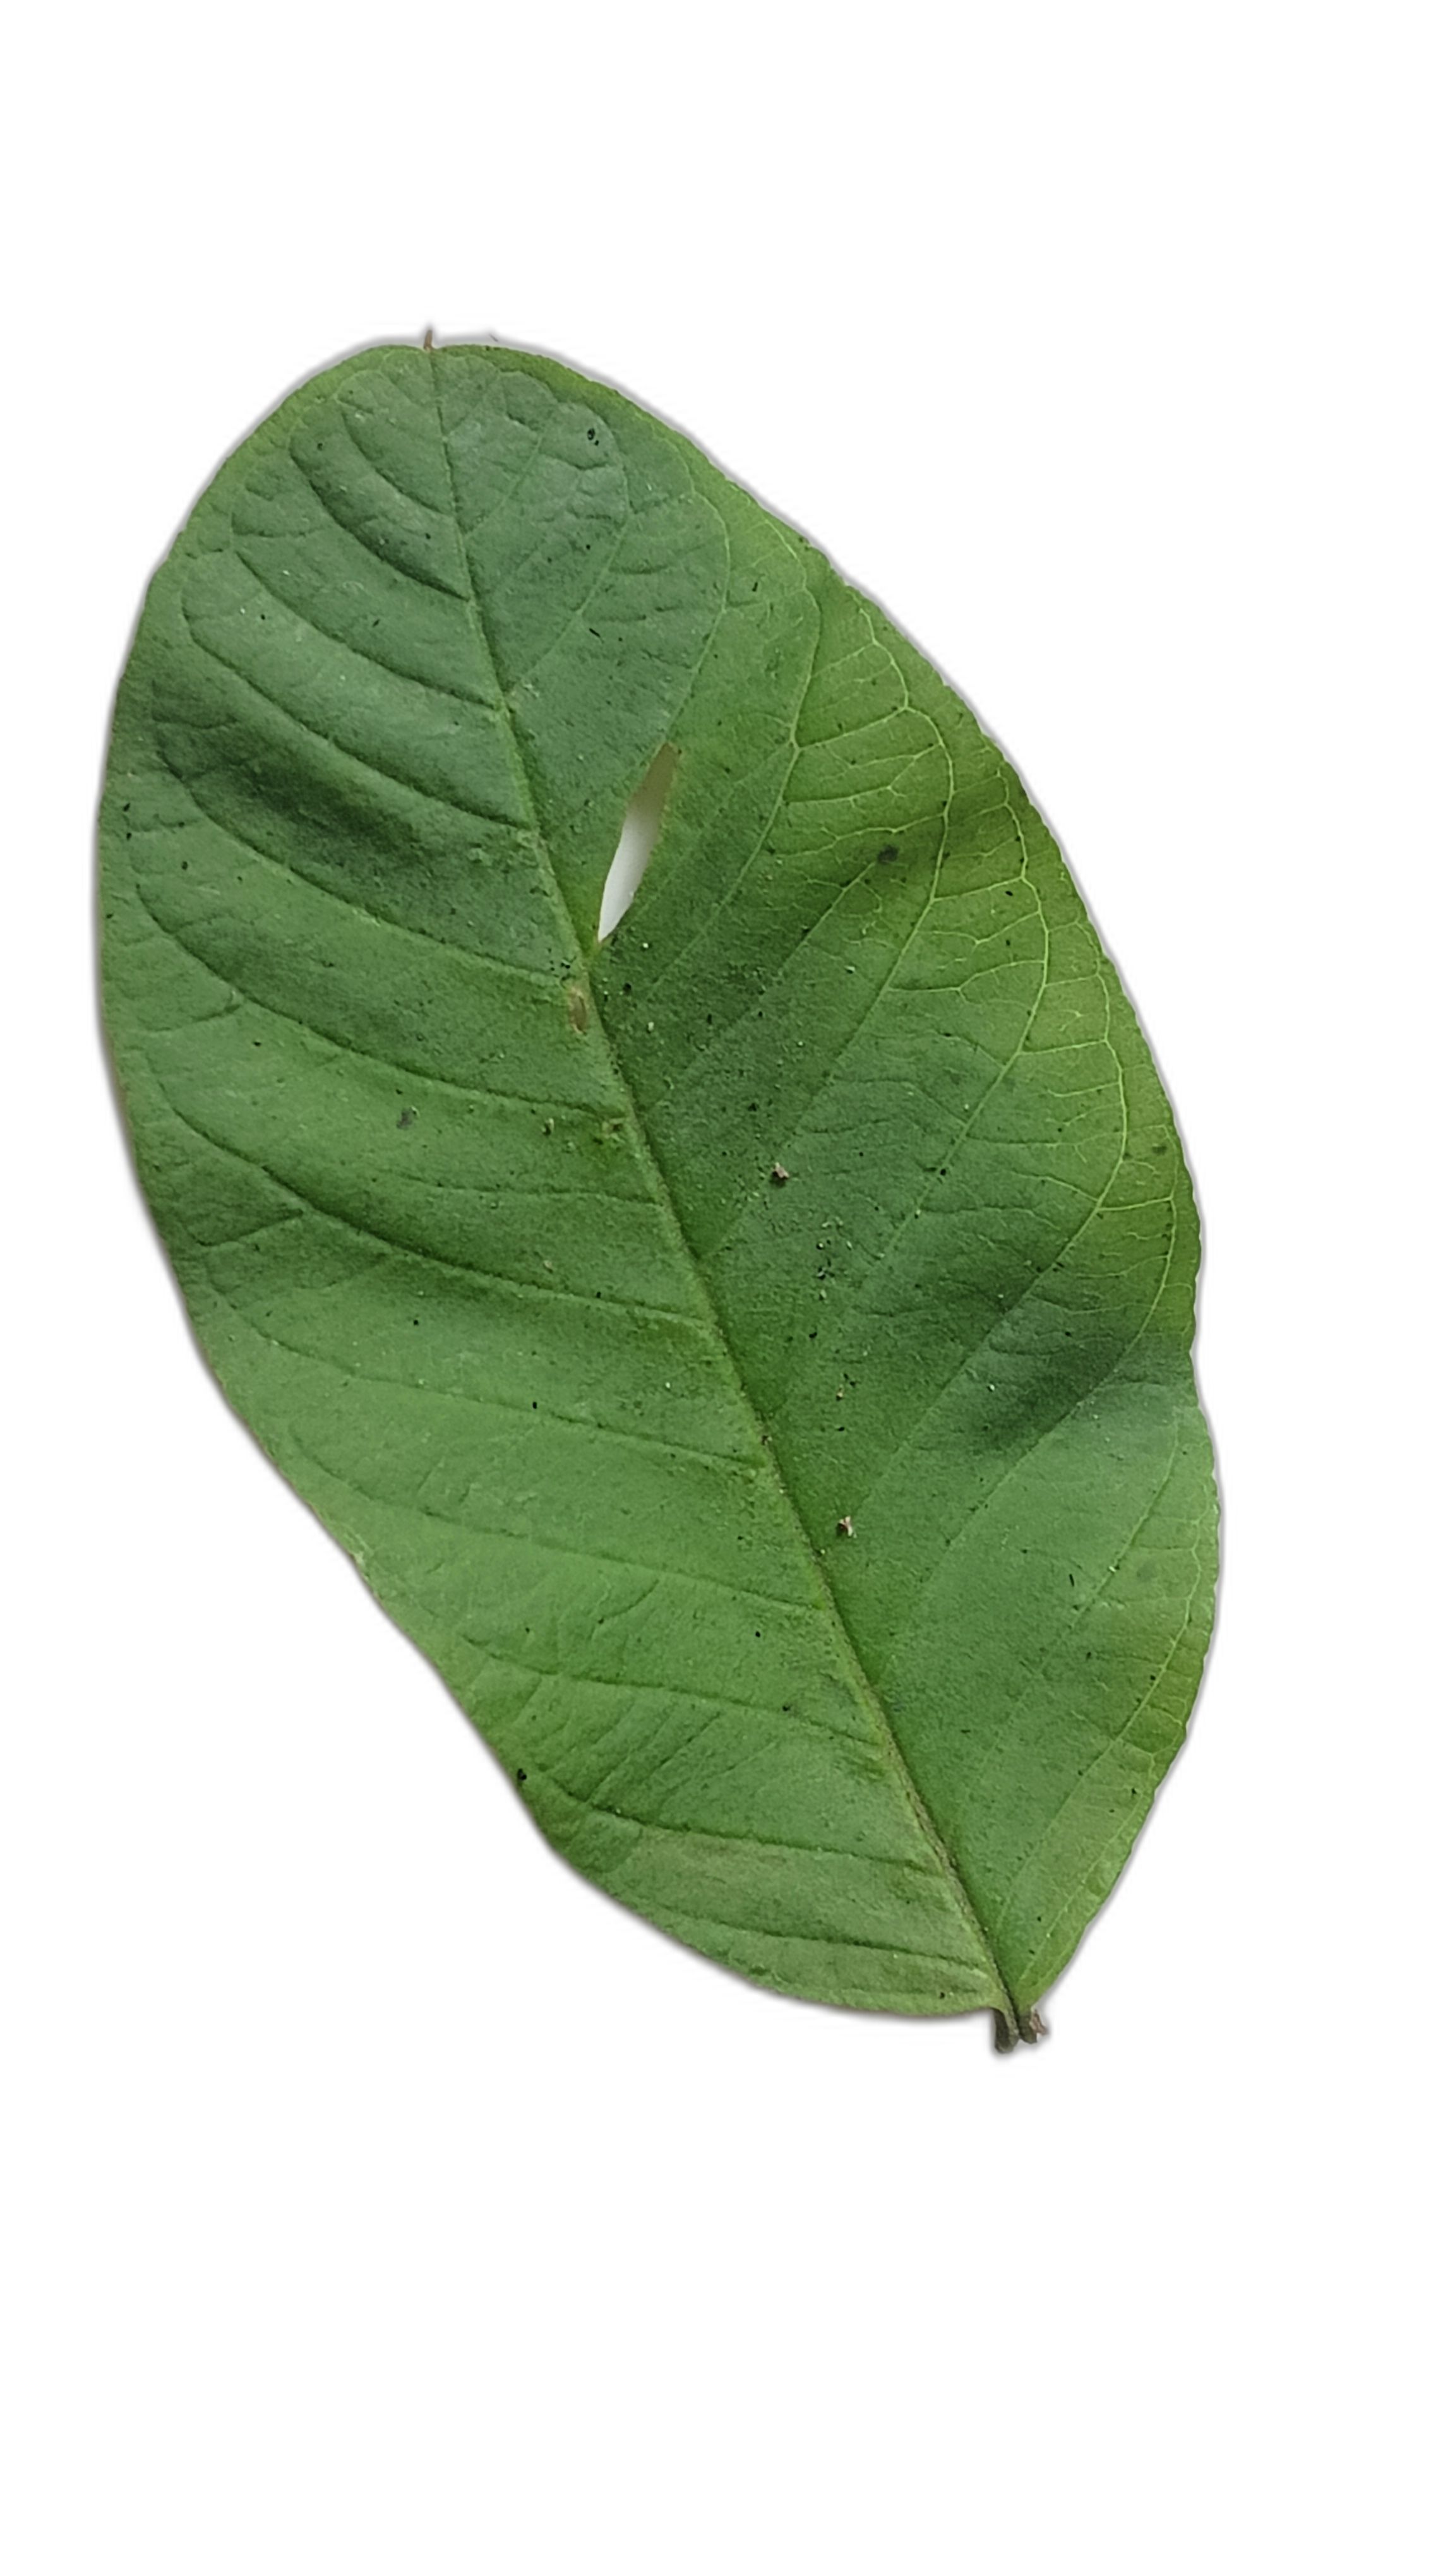
Plant part: leaf
Disease: Healthy